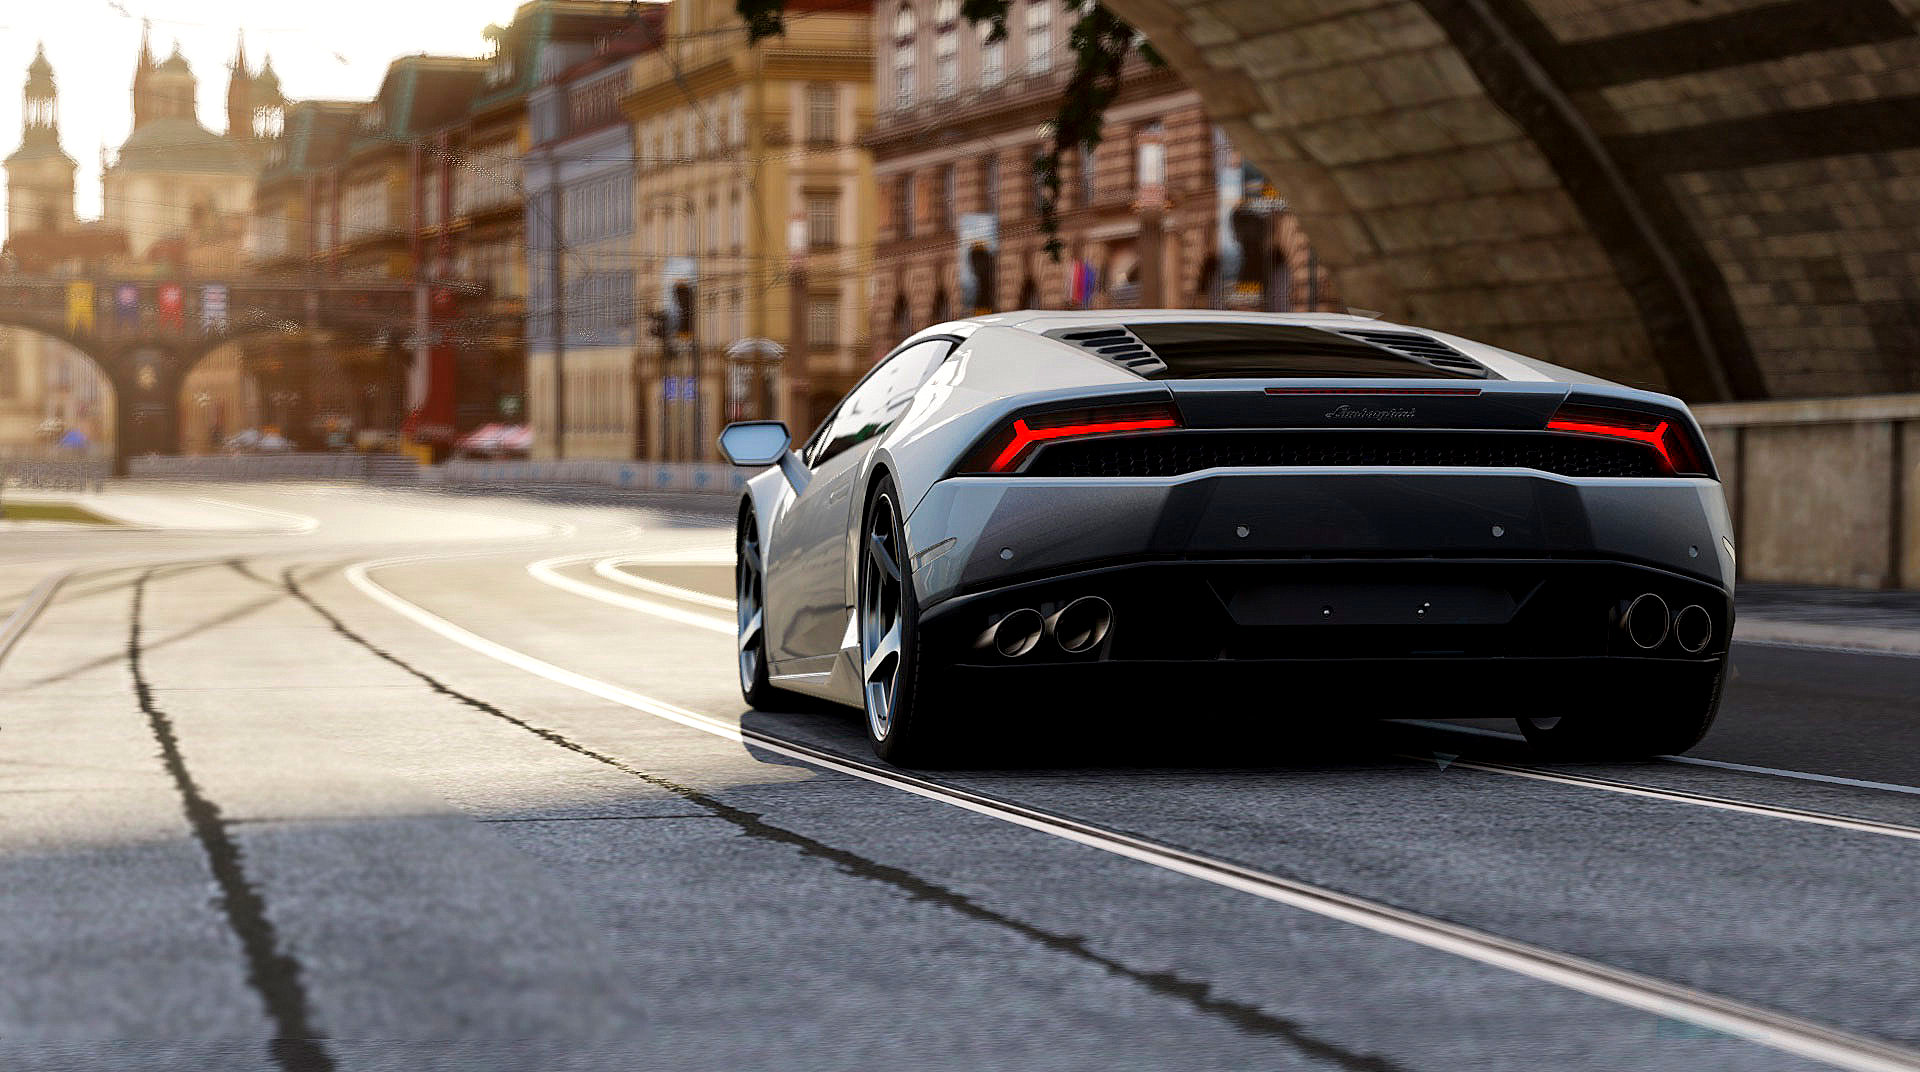
car, vehicle, land vehicle, sports car, lamborghini, automotive design, luxury vehicle, supercar, automobile make, wheel, executive car, performance car, lamborghini gallardo